Compsophis

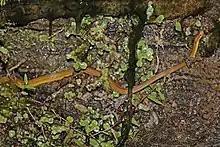
"C. laphystius", Ranomafana National Park, Madagascar

Compsophis is a genus of harmless snakes in the family Pseudoxyrhophiidae. The genus is found only on the island of Madagascar.